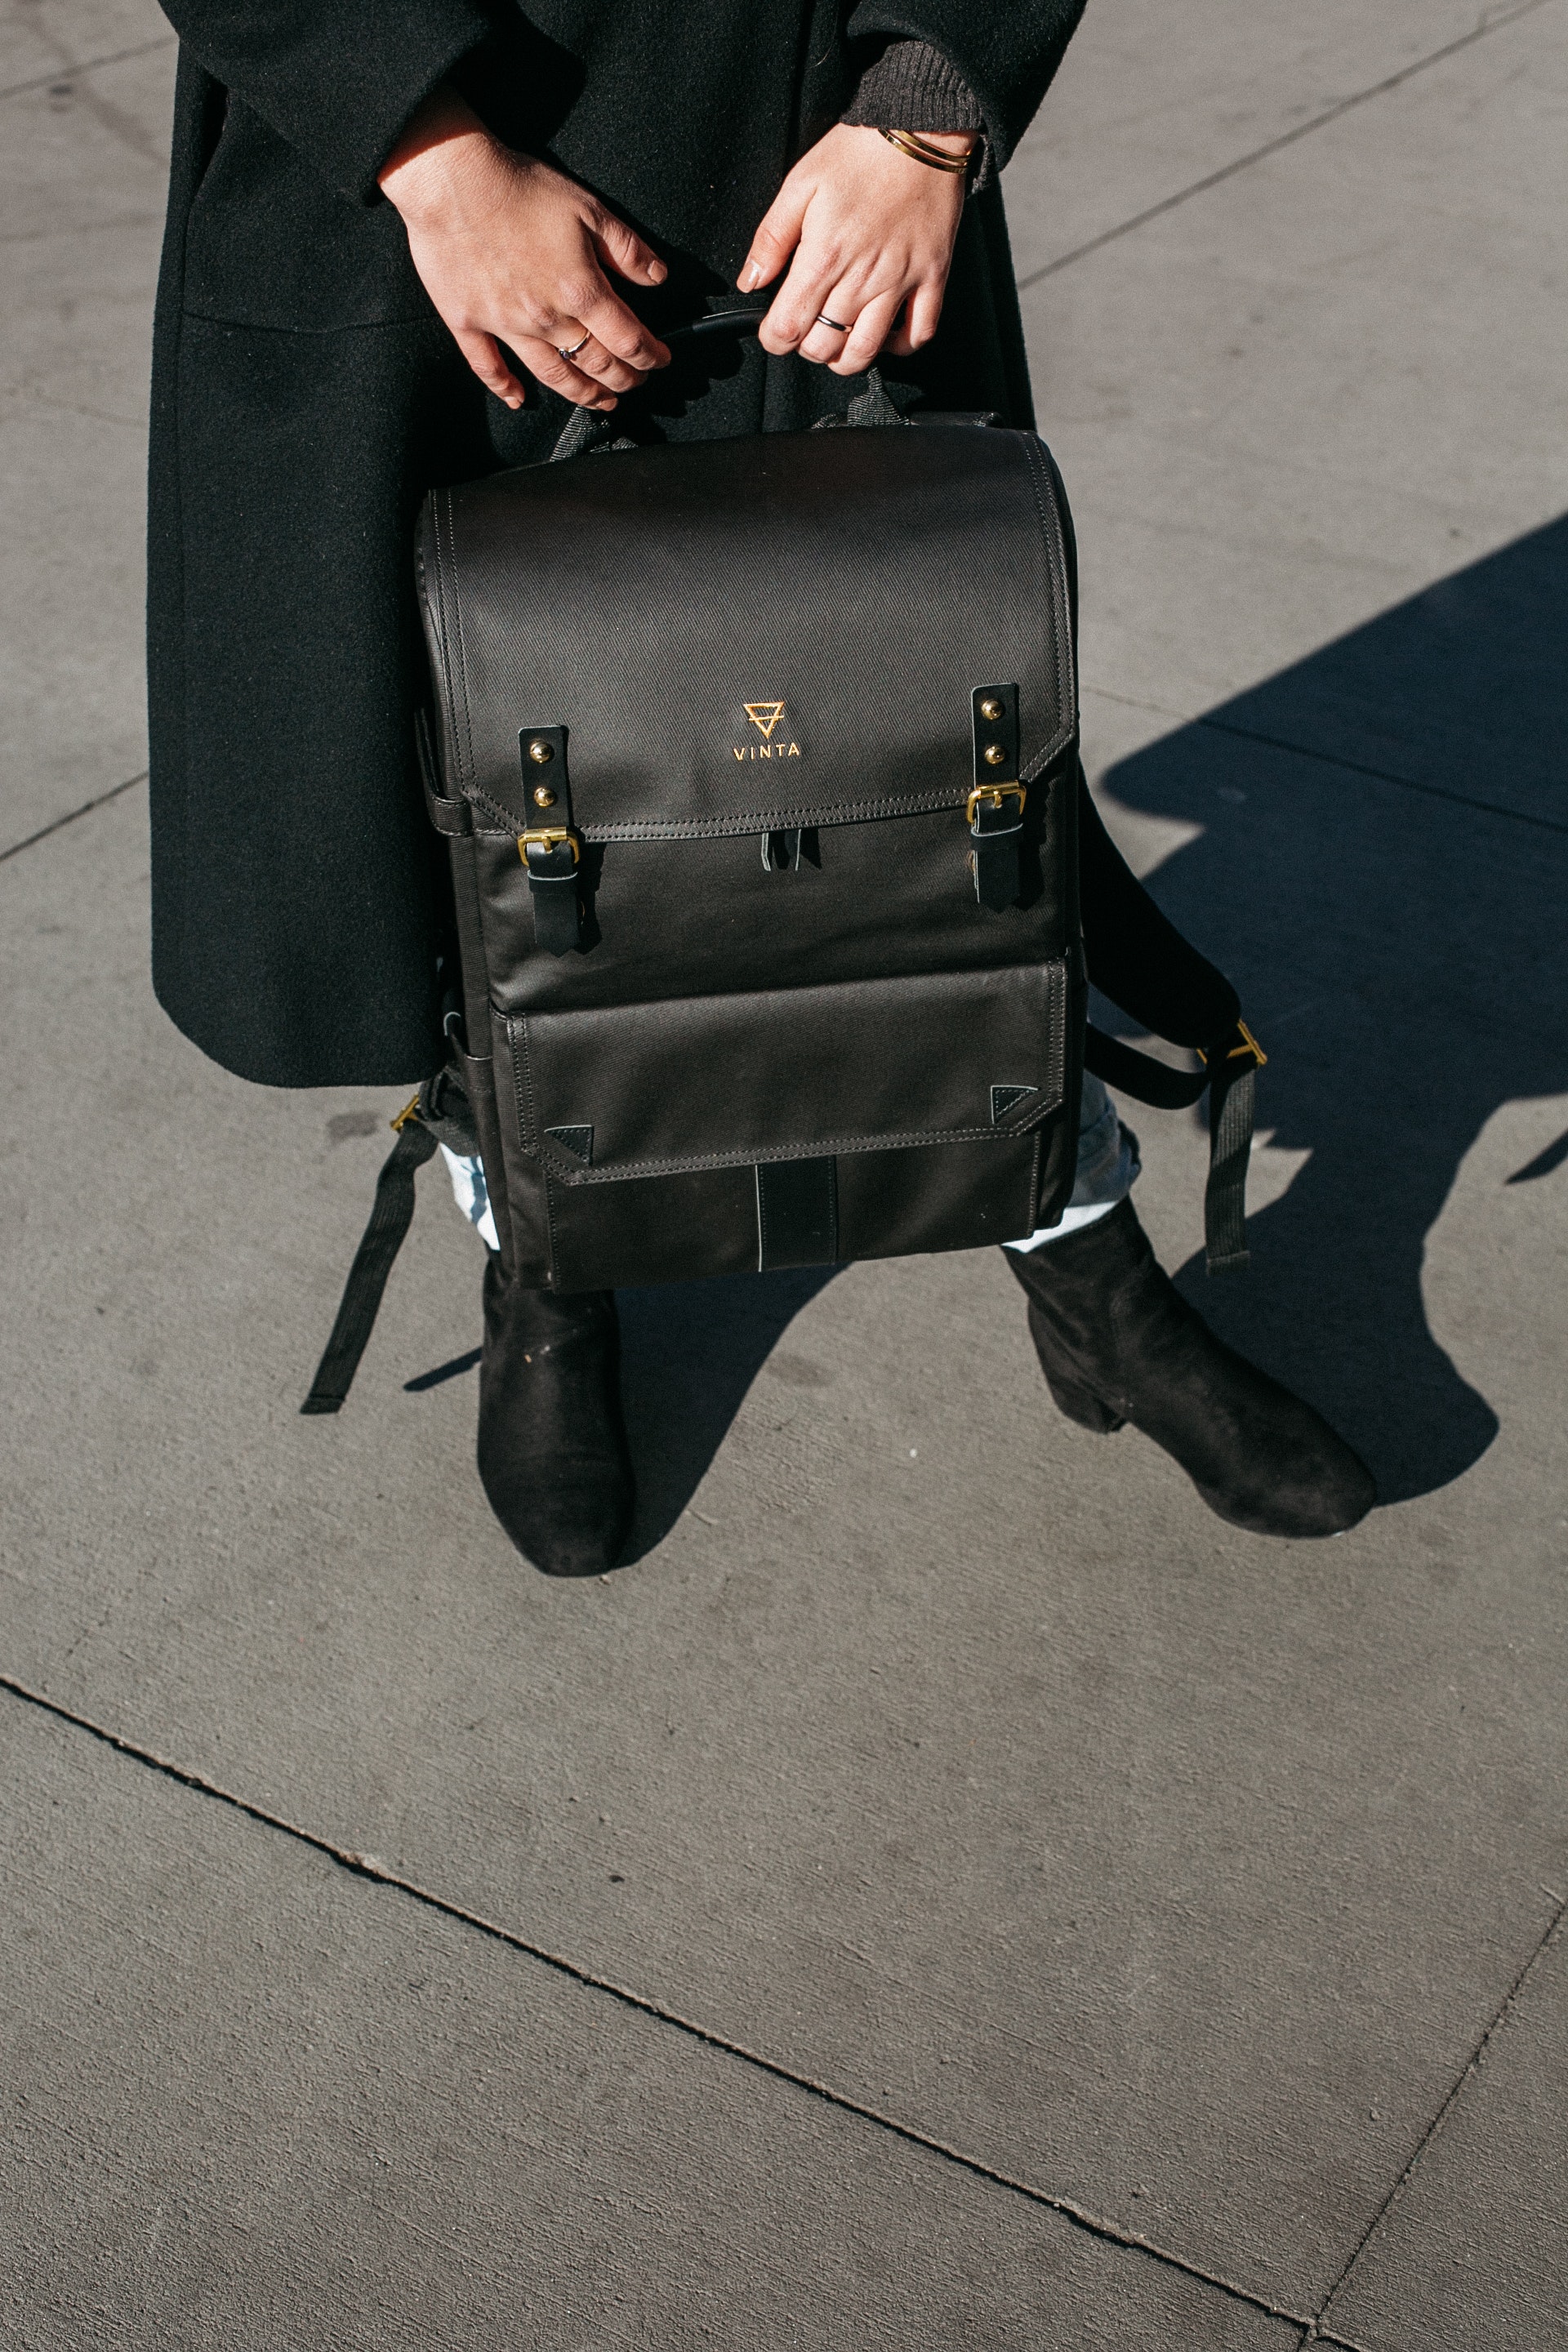
bag, baggage, hand luggage, Luggage and bags, briefcase, suitcase, leg, Business bag, satchel, flooring, leather